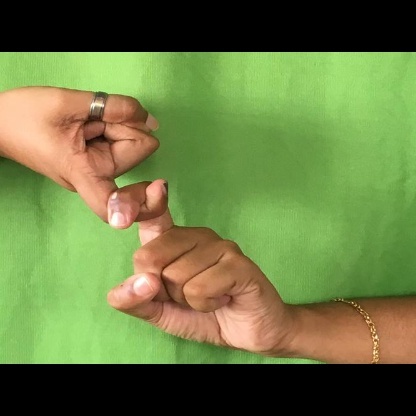
Mudra: Pasha